HNLMS Kortenaer (1927)

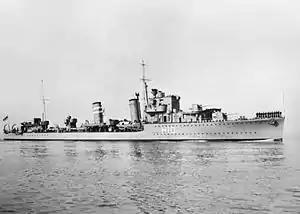
A black-and-white photograph of a naval destroyer at sea, viewed from the side. The pennant 'HI0' is written on the side. The ship has two funnels, a box-shaped bridge, and two single guns on the bow, with one in a superfiring position.

About 20 minutes before the hit on "Exeter", "Haguro" and cruiser "Nachi" prepared to attack with torpedos as the guns-only engagment had failed to change the situation. At 4:53 p.m., "Haguro" fired a spread of eight torpedos after a technical issue on "Nachi" prevented her from following suit. The only successful shot struck "Kortenaer"s engine room at 5:13 p.m. The resulting explosion ripped the destroyer apart as she hogged into a 'V' shape and immediately capsized. The explosion blew crew members overboard, with some desperately clinging to the still-rotating shafts or the ship's mast, while others either jumped or were pushed into the water. She sank in less than two minutes; other warships in the fleet were concerned about further torpedoes and did not stop to rescue the crew. Her life rafts floated to the surface, which allowed survivors to cling on and group together. Tensions on the rafts deteriorated along ethnic lines as the largely-Indonesian seamen blamed the Dutch officers for the sinking, which was only resolved when an officer beat the crew members with a paddle to restore order. Hours later, the ABDA fleet sailed by and noticed the survivors. HMS "Encounter" was detached to pick up the remaining 115 of 153 crewmembers, who brought them to shore. Indonesian sailors accounted for 28 of the 57 casualties, a disproportionately high number as they formed only a third of the Royal Netherlands Navy's personnel.